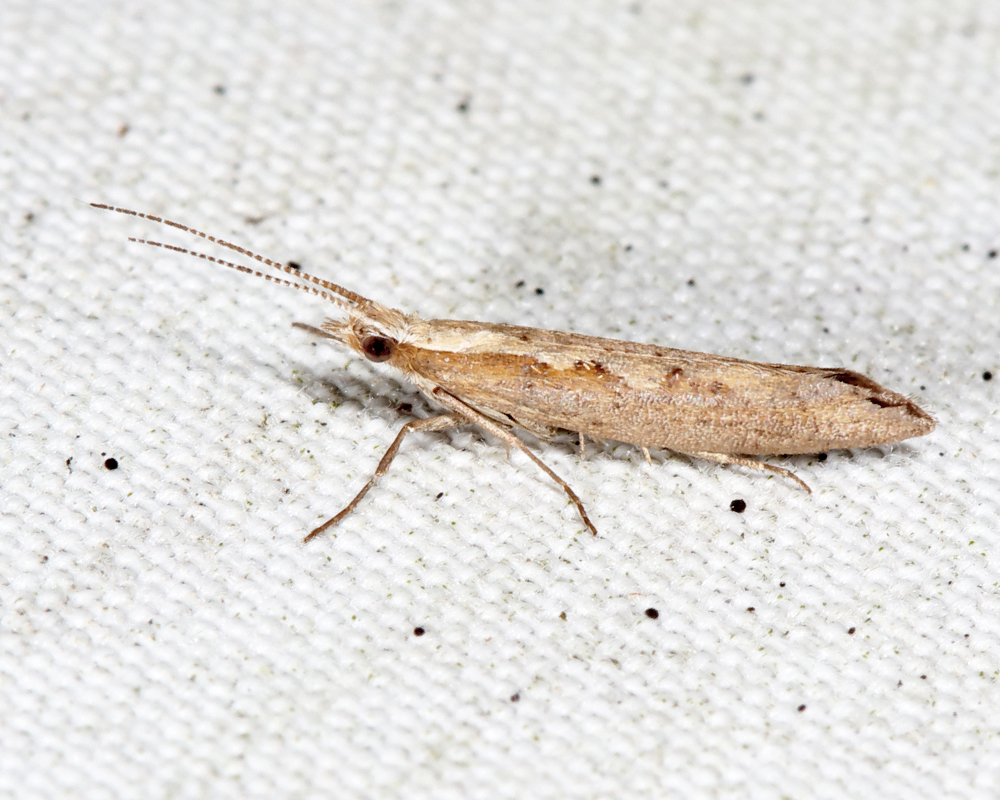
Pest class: diamondback_moth